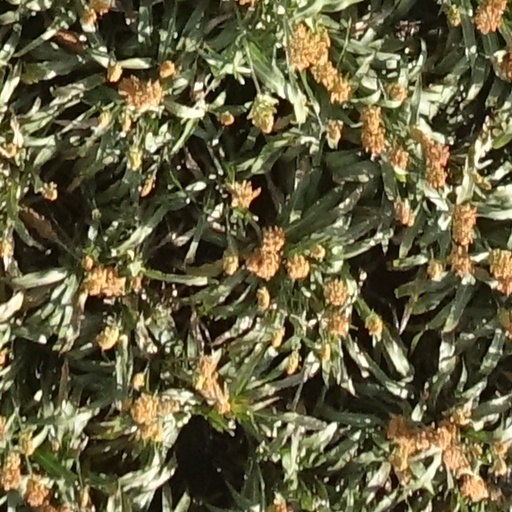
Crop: sorghum